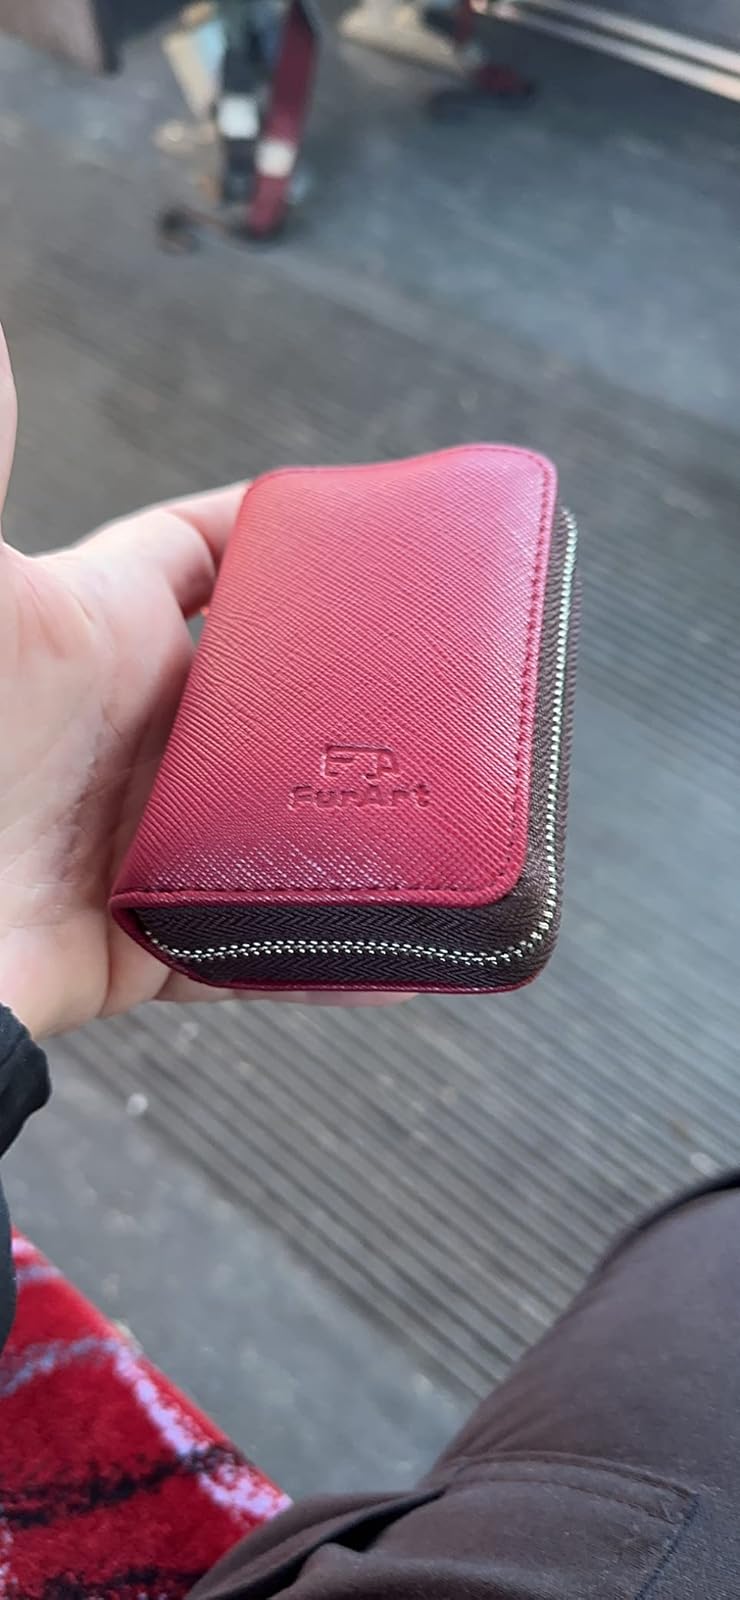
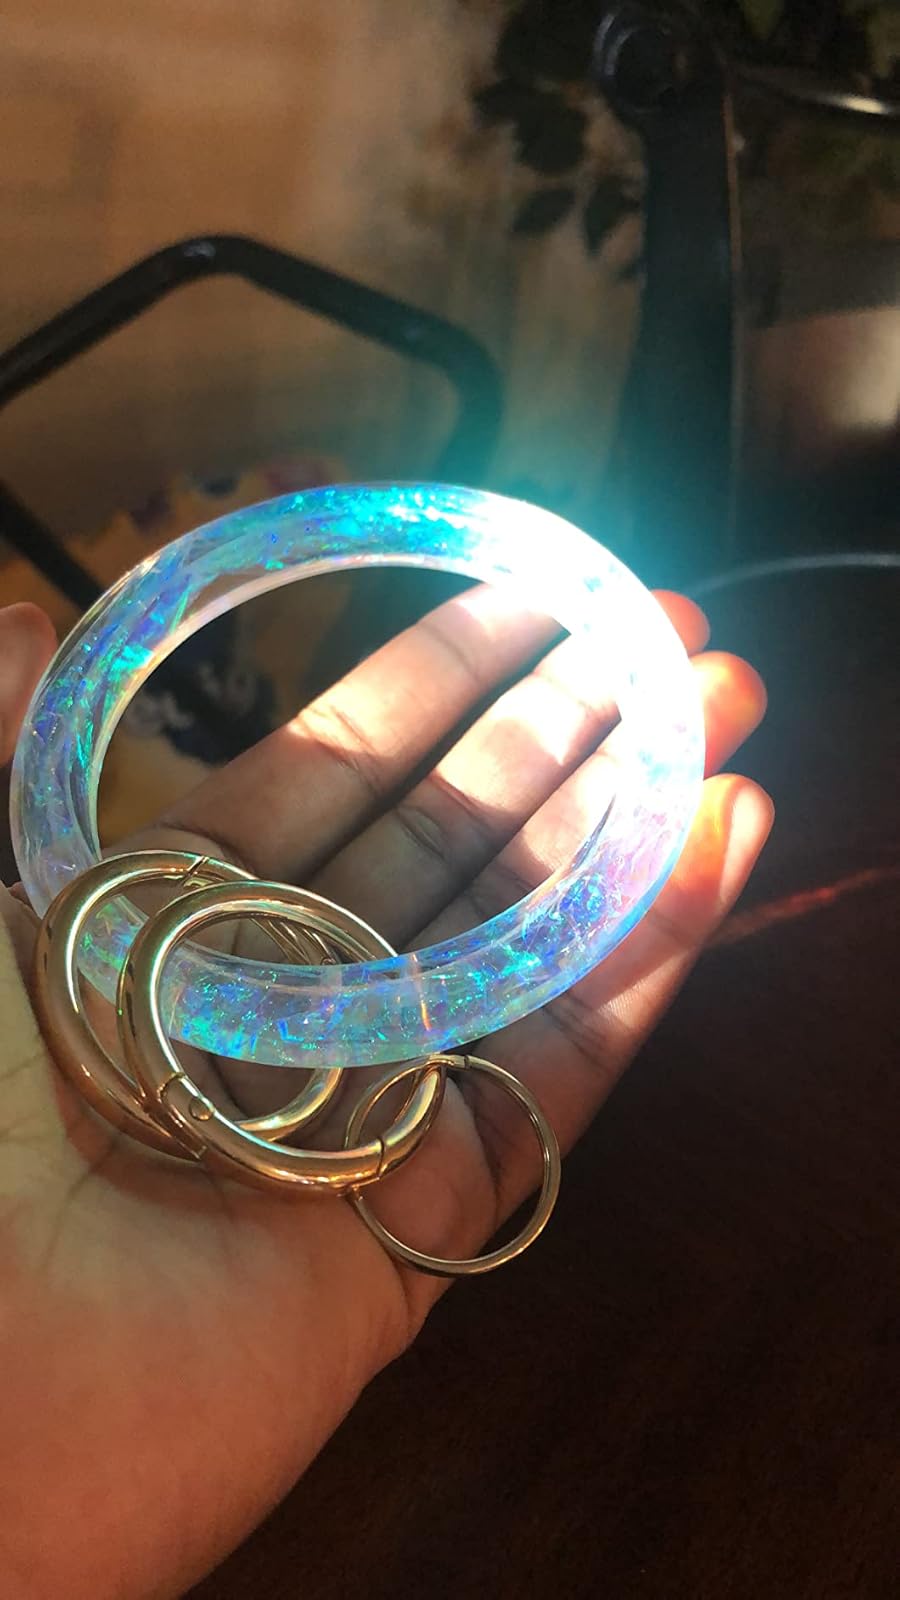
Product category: accessories_keychain
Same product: no